Alois Emanuel Biedermann

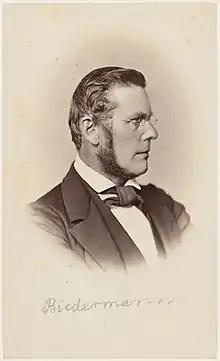
Alois Emanuel Biedermann

Alois Emanuel Biedermann (2 March 1819, in Münchhof near Bendlikon – 25 January 1885, in Zürich) was a Swiss Protestant theologian. He was a prominent dogmatician of the so-called "Young Hegelian" school of thought, and an important advocate of "free Christianity" in Switzerland.